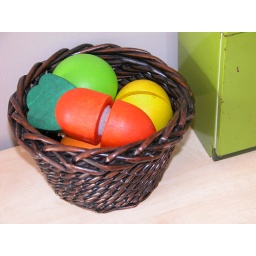
wooden play fruit and veggies by Plan Toys